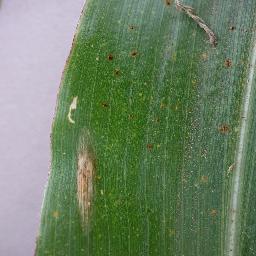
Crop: corn
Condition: (maize)_northern_blight